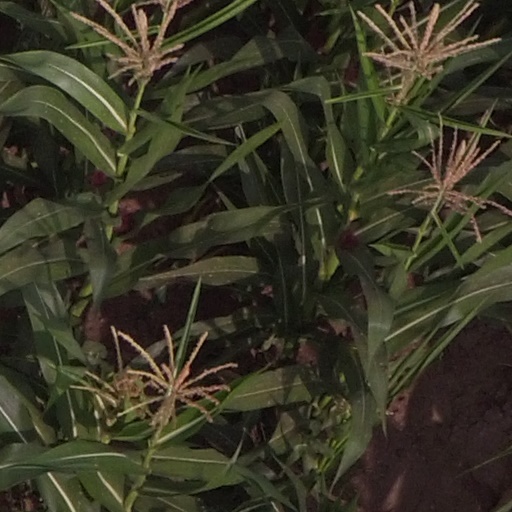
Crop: maize; corn